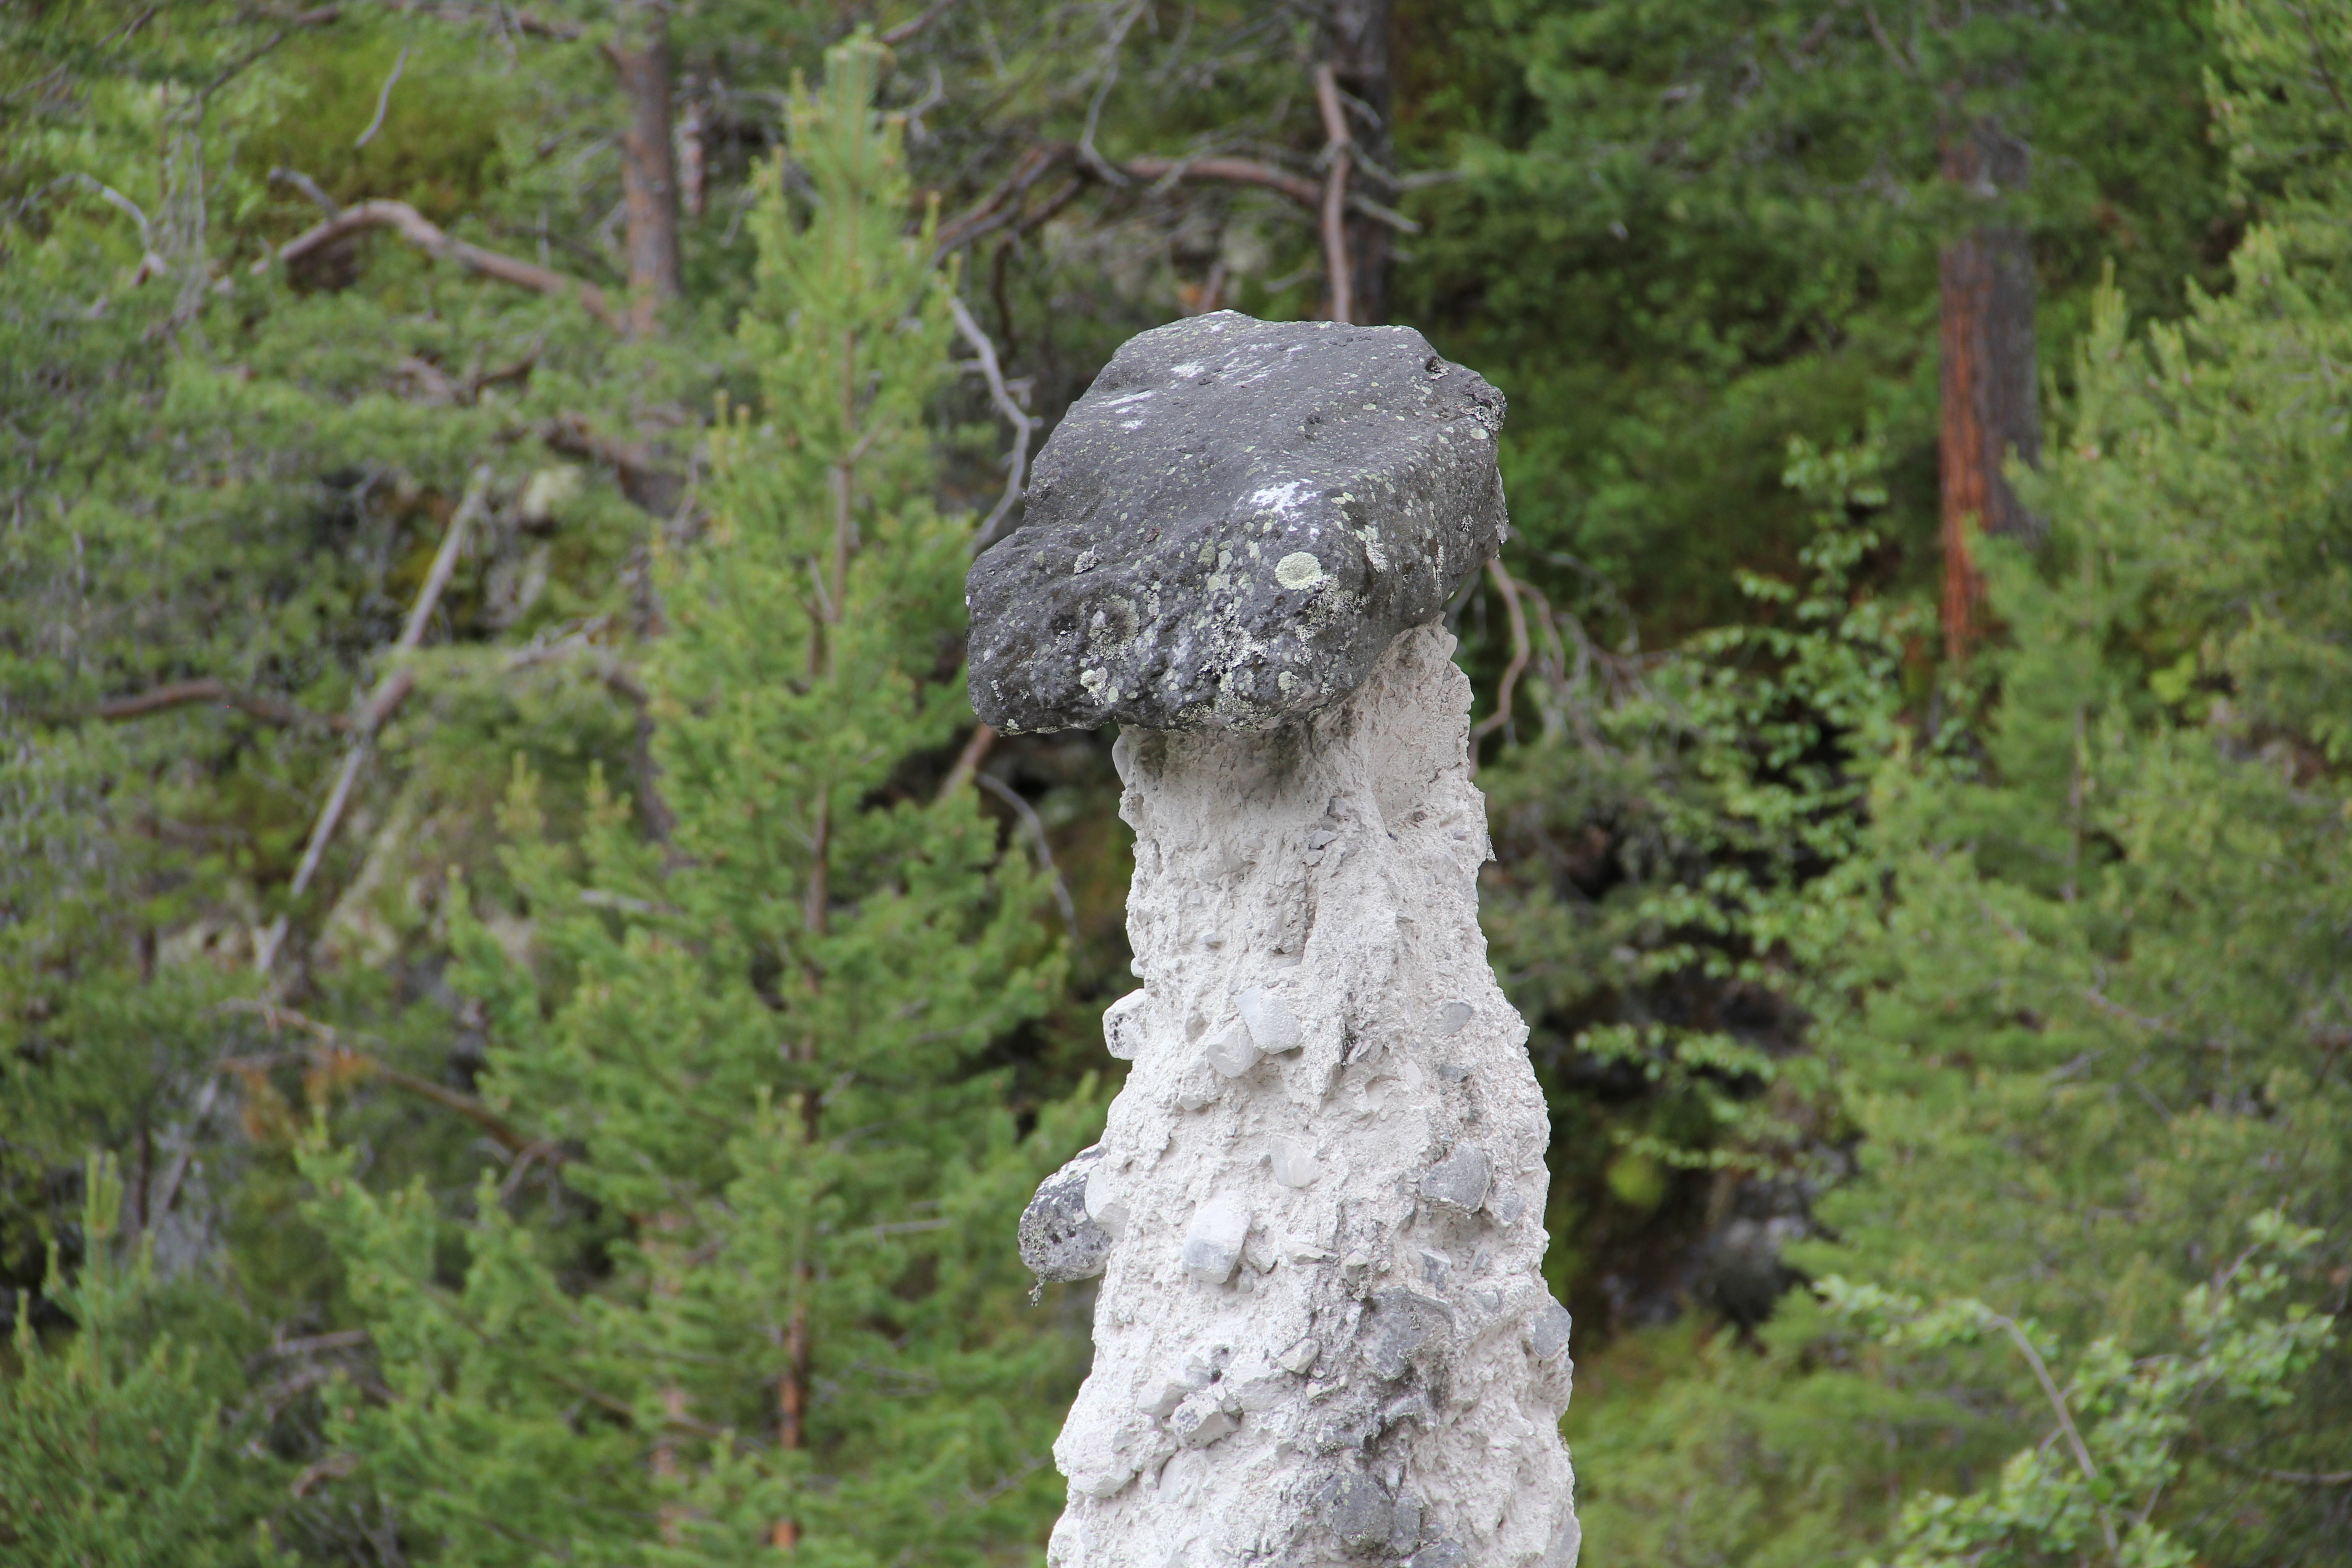
tree, forest, wilderness, trunk, spruce, woodland, habitat, woody plant